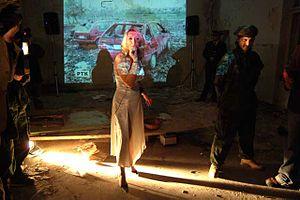
Le JoakimInterFest est un festival de théâtre international qui se déroule à Kragujevac, en Serbie. Créé en 2006, il est également appelé Festival théâtral international des petites scènes. Le festival est organisé par le Knjaževsko-srpski teatar de Kragujevac.